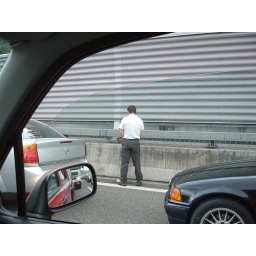
Urs testing the water resistance of the concrete barrier on the highway while stuck in traffic.